Chinon Industries

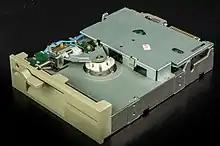
5.25" Floppy disk drive Chinon FZ-506

Chinon also was a manufacturer of CD-ROM drives, scanners, electronic pocket calculators, and floppy disk drives. They even entered the VR market with Cybershades for the PC, launched in the US market in 1995 for $199.